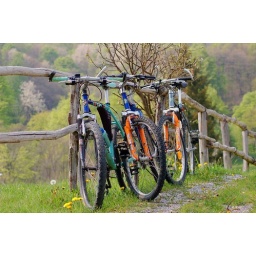
on mountain by bike